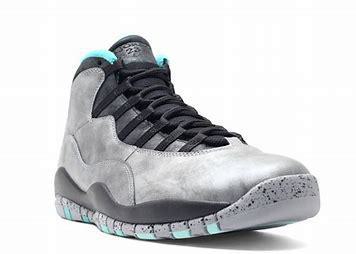
Brand: Jordan
Model: 10 Retro